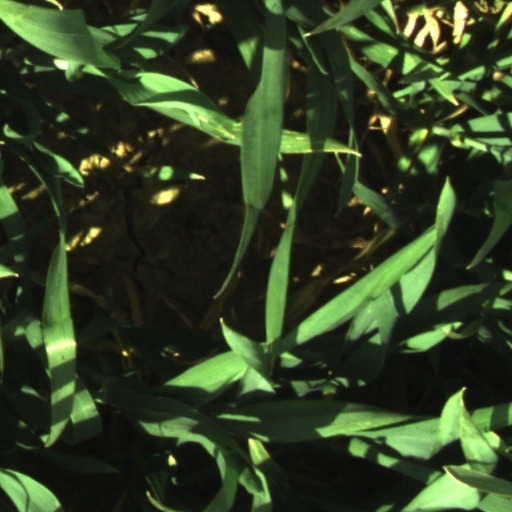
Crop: wheat